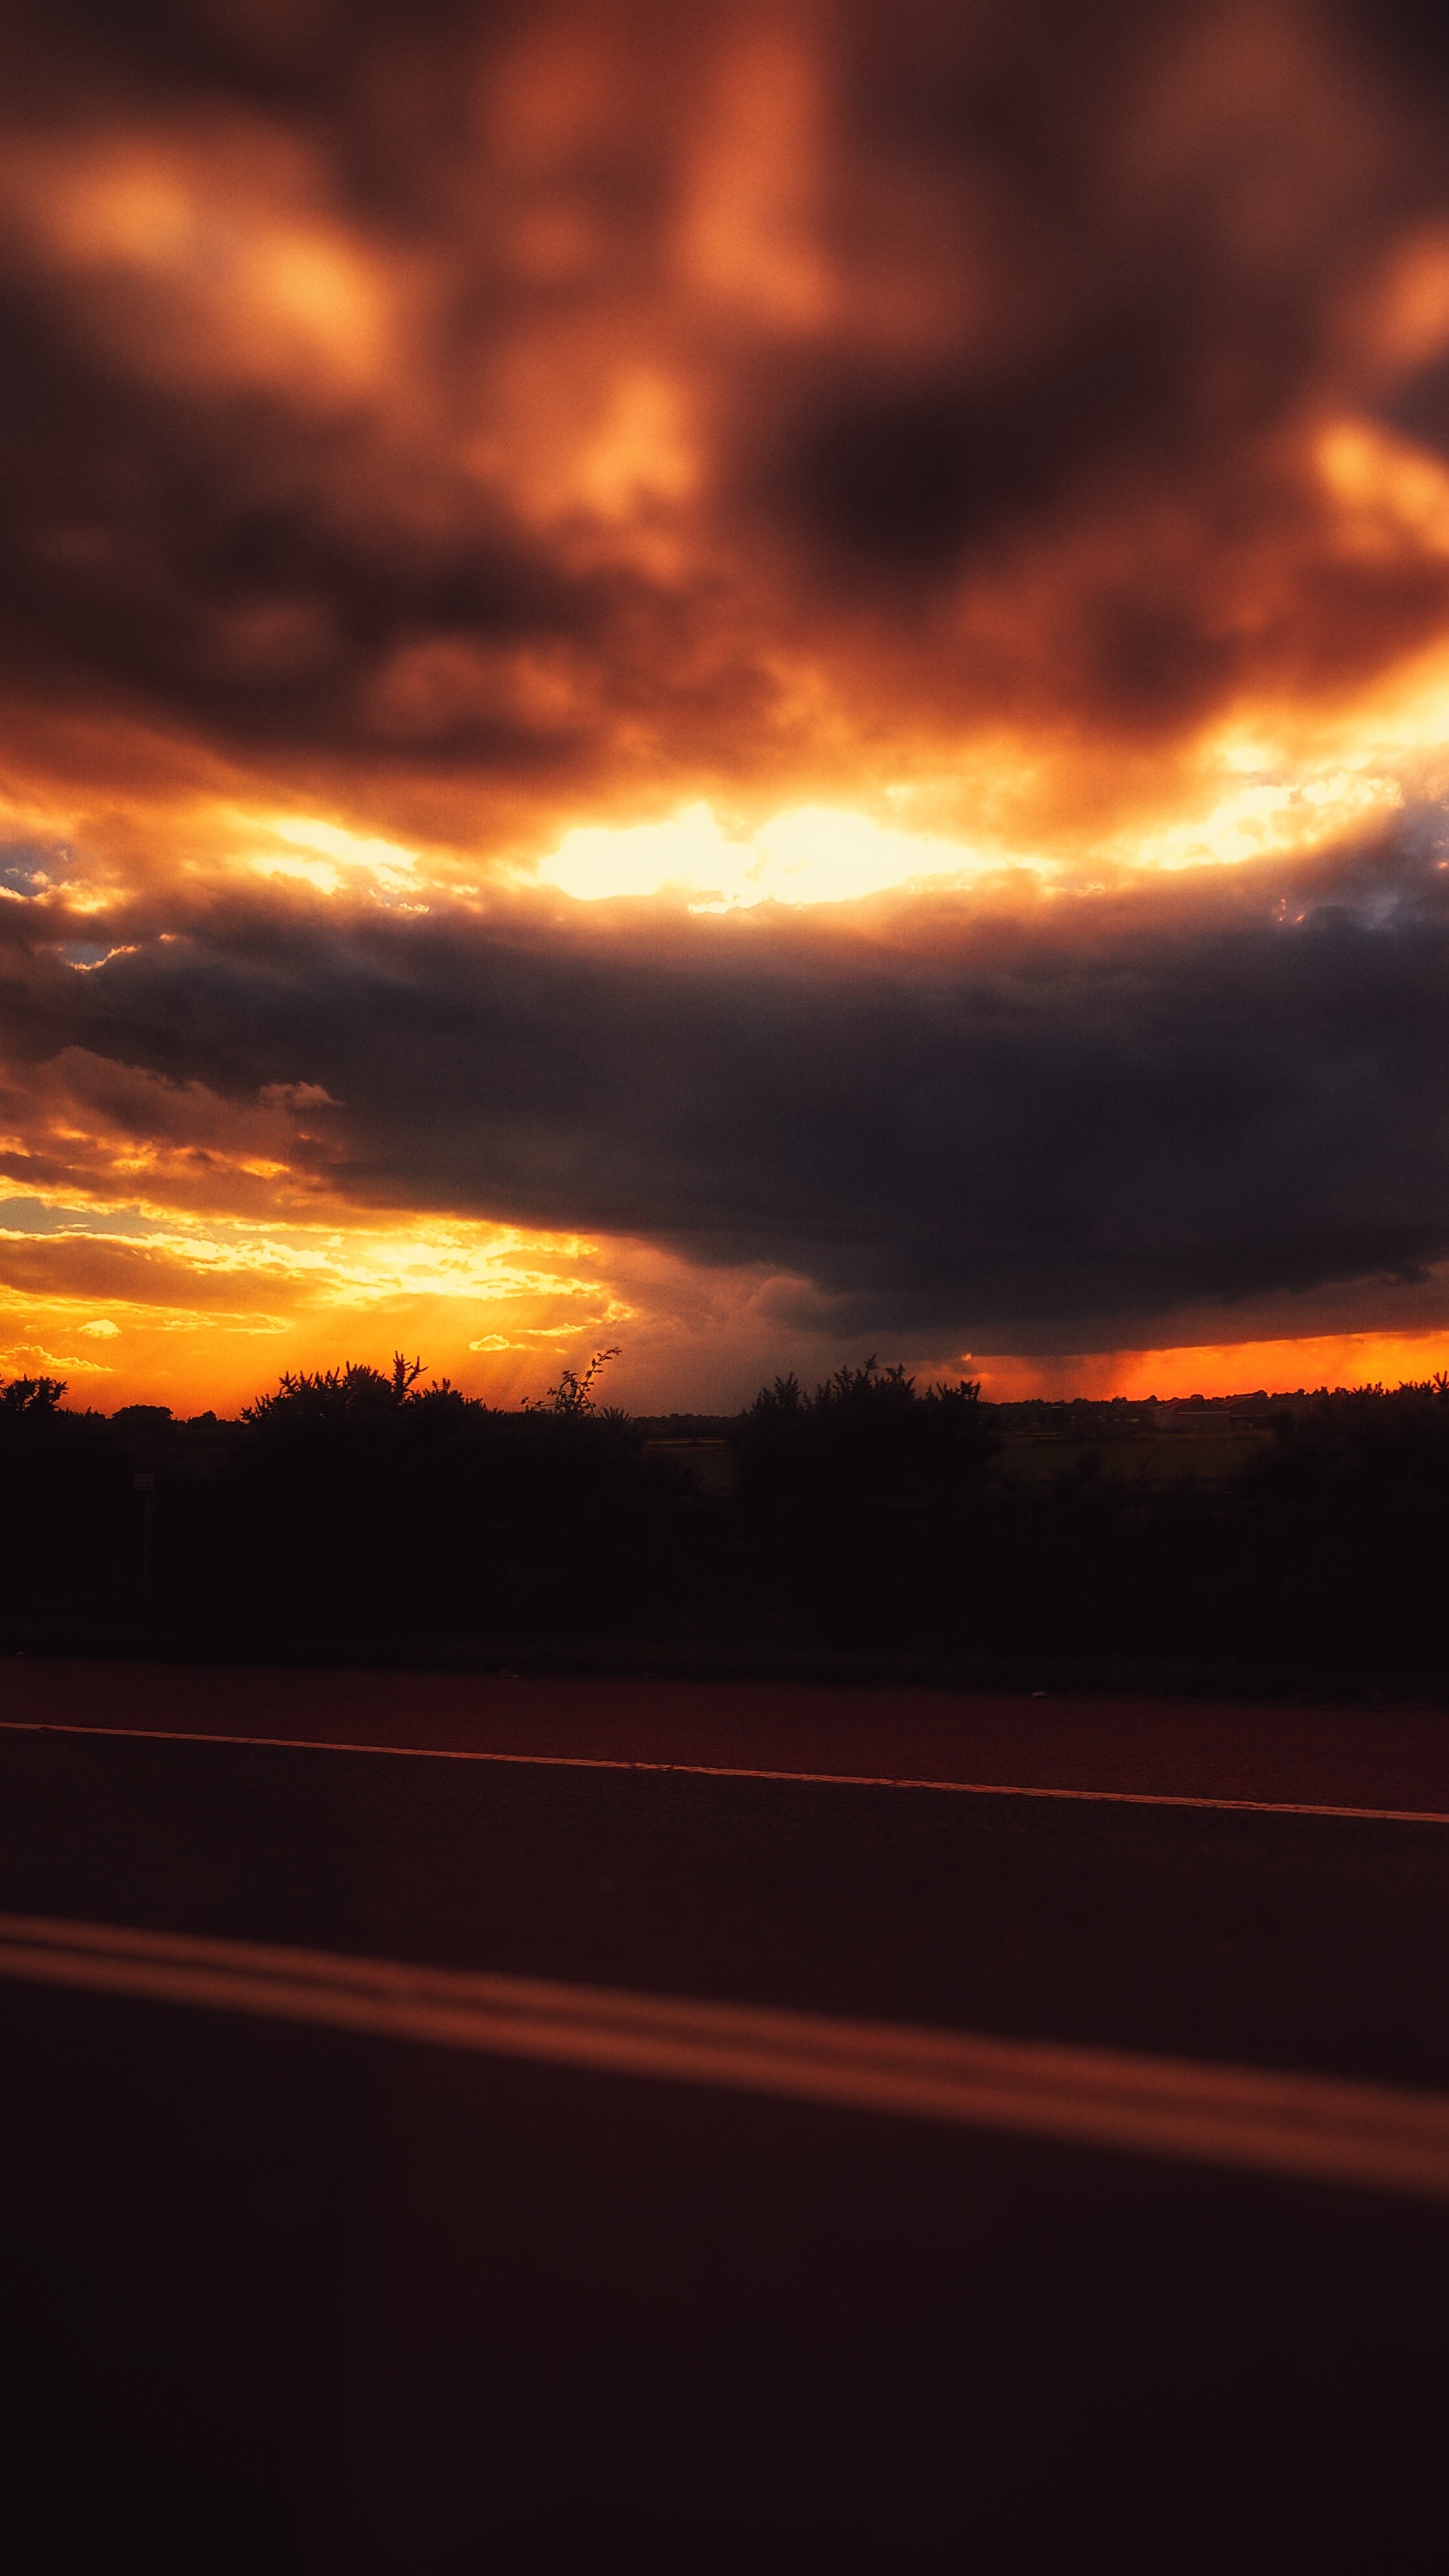
horizon, cloud, sky, sunrise, sunset, sunlight, morning, dawn, atmosphere, dusk, evening, afterglow, red sky at morning